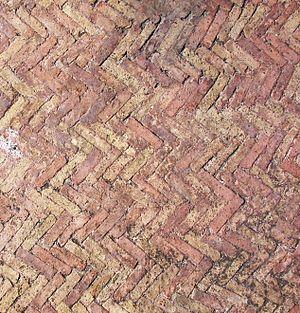
En architecture, le mot appareil, ou opus en latin, est un terme qui désigne la façon dont les moellons, les pierres de taille ou les briques sont assemblés dans la maçonnerie.
Les marchés de Trajan sont un vaste ensemble monumental de vestiges immobiliers en ruine, des forums impériaux de la Rome antique du IIᵉ siècle, construits sous l'empereur romain Trajan, en même temps que son forum de Trajan. Cet important complexe immobilier semi-circulaire de 6 étages construit en terrasse-gradins à flan du mont Quirinal, abritait une activité présumée de marché-commerces-tabernae aux étages inférieurs, et de locaux administratifs présumés des forums impériaux de l'Empire romain aux étages supérieurs. Inauguré en 113 il est reconnu comme un des plus anciens centres commerciaux connu présumé du monde, d'environ 150 boutiques. Il abrite le musée des forums impériaux depuis 2007.